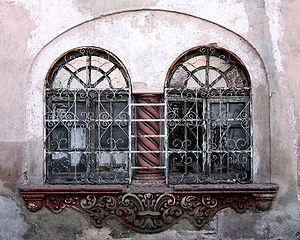
Vieille fenêtre. Photo prise au Mexique.